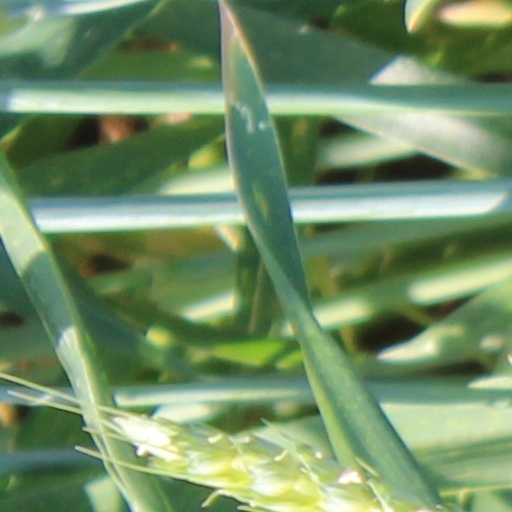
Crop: wheat